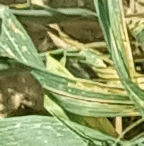
Label: Wheat___Yellow_Rust